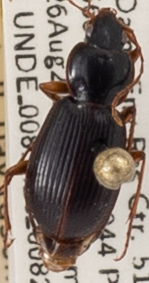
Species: Synuchus impunctatus
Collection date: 2020-08-26
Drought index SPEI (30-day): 0.906
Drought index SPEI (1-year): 2.01
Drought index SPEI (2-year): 2.09